Andreas Kisser

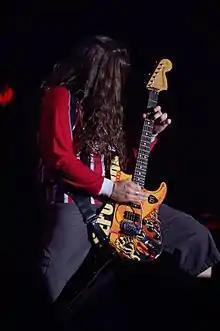
Andreas Kisser playing guitar during the Metamania festival, 2007

Kisser worked on various musical projects. Between 1995 and 1996 Kisser recorded a number of demo tracks with Jason Newsted and Tom Hunting under different monikers. For the first project the trio recorded three demo tracks under the name Sexoturica which later became part of the compilation album "IR8 vs. Sexoturica". For the second project, called Quarteto da Pinga and which included Robb Flynn, they recorded two tracks and a cover. In 1996 Kisser renewed his collaboration with Newsted on another project called Godswallop which included Carl Coletti on drums and Sofia Ramos on vocals.